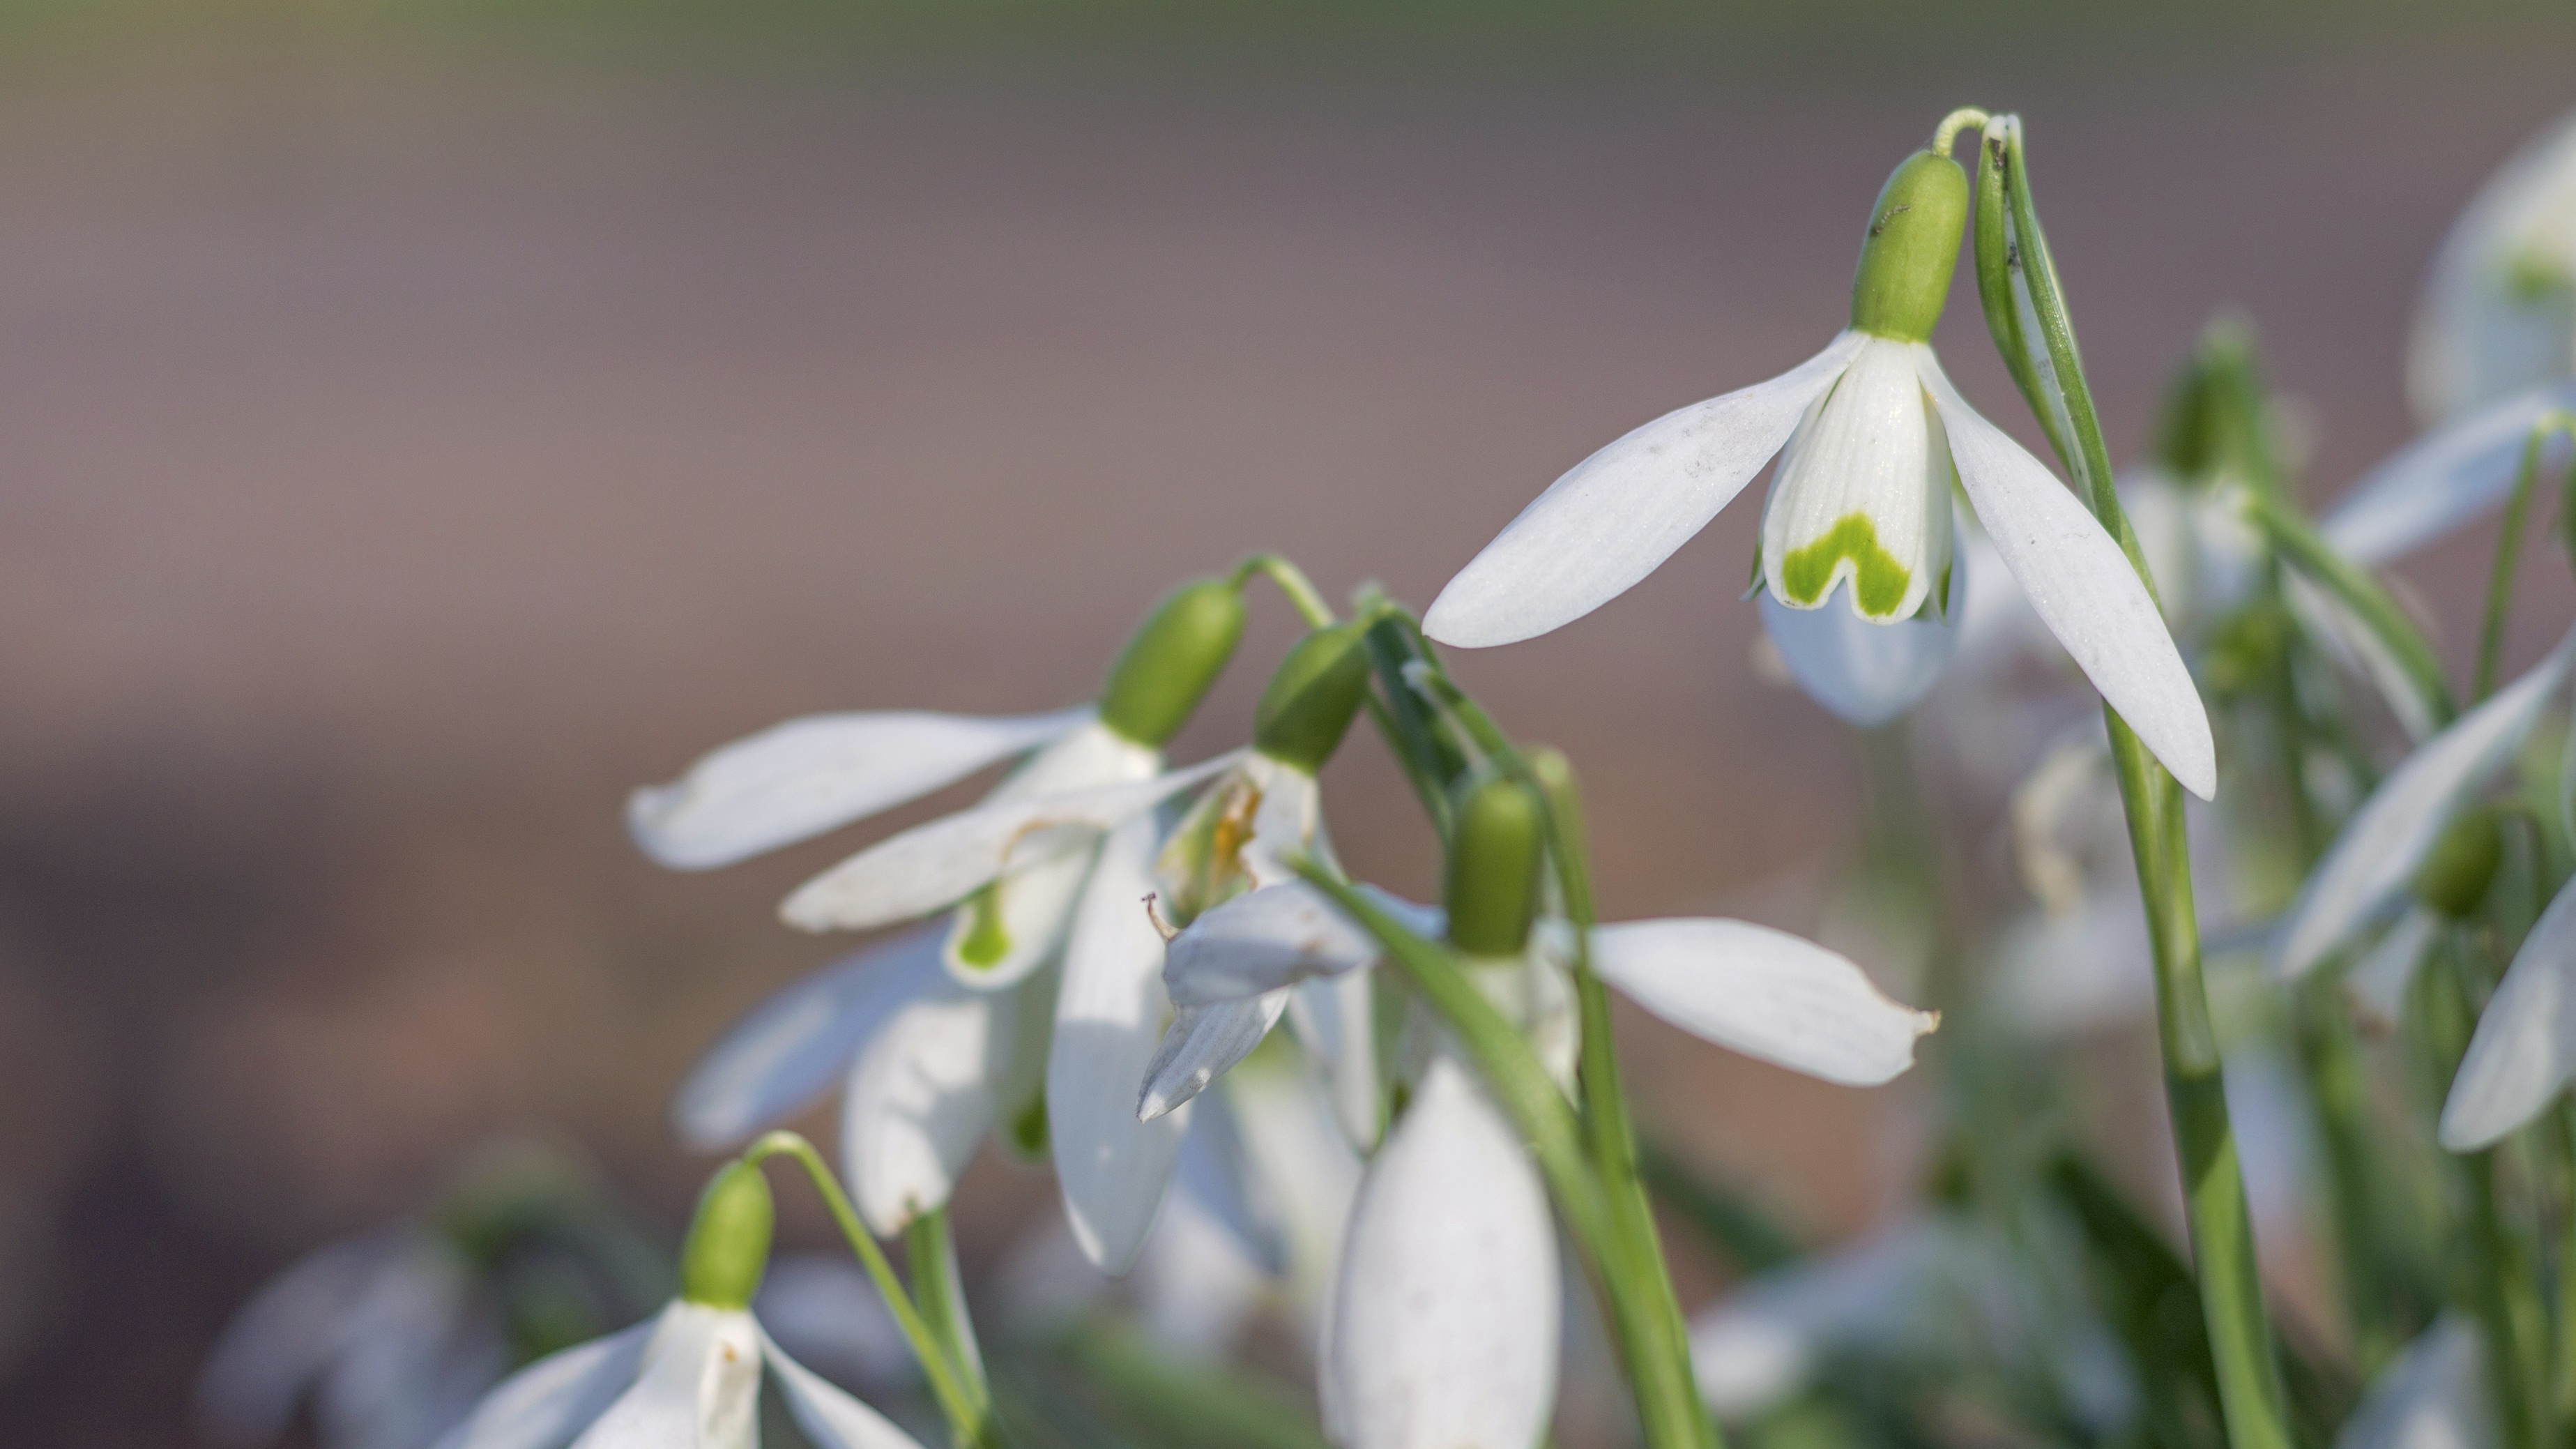
nature, blossom, plant, white, flower, spring, green, botany, flora, snowflake, wildflower, close up, snowdrop, galanthus, macro photography, flowering plant, land plant